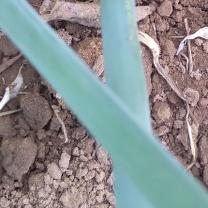
Crop: Onion
Condition: healthy-leaf